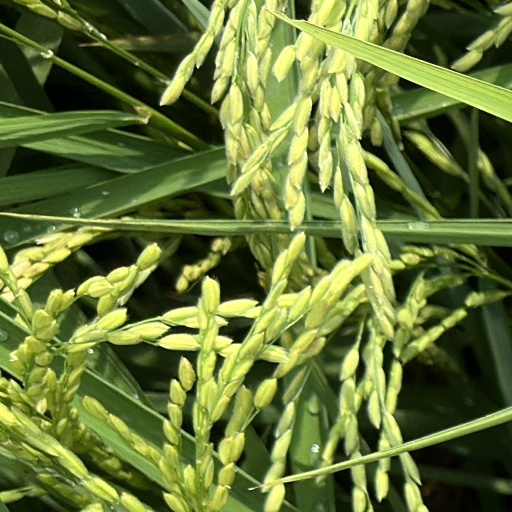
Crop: rice